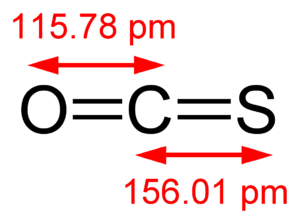
L'oxysulfure de carbone ou sulfure de carbonyle, de formule chimique COS, est un gaz incolore, toxique et inflammable, principalement émis dans l'environnement par les sols anoxiques, l'océan et l'activité volcanique. Il est également issu indirectement de l'oxydation dans l'atmosphère du sulfure de diméthyle et du disulfure de carbone CS₂ principalement dégazés depuis l'océan.